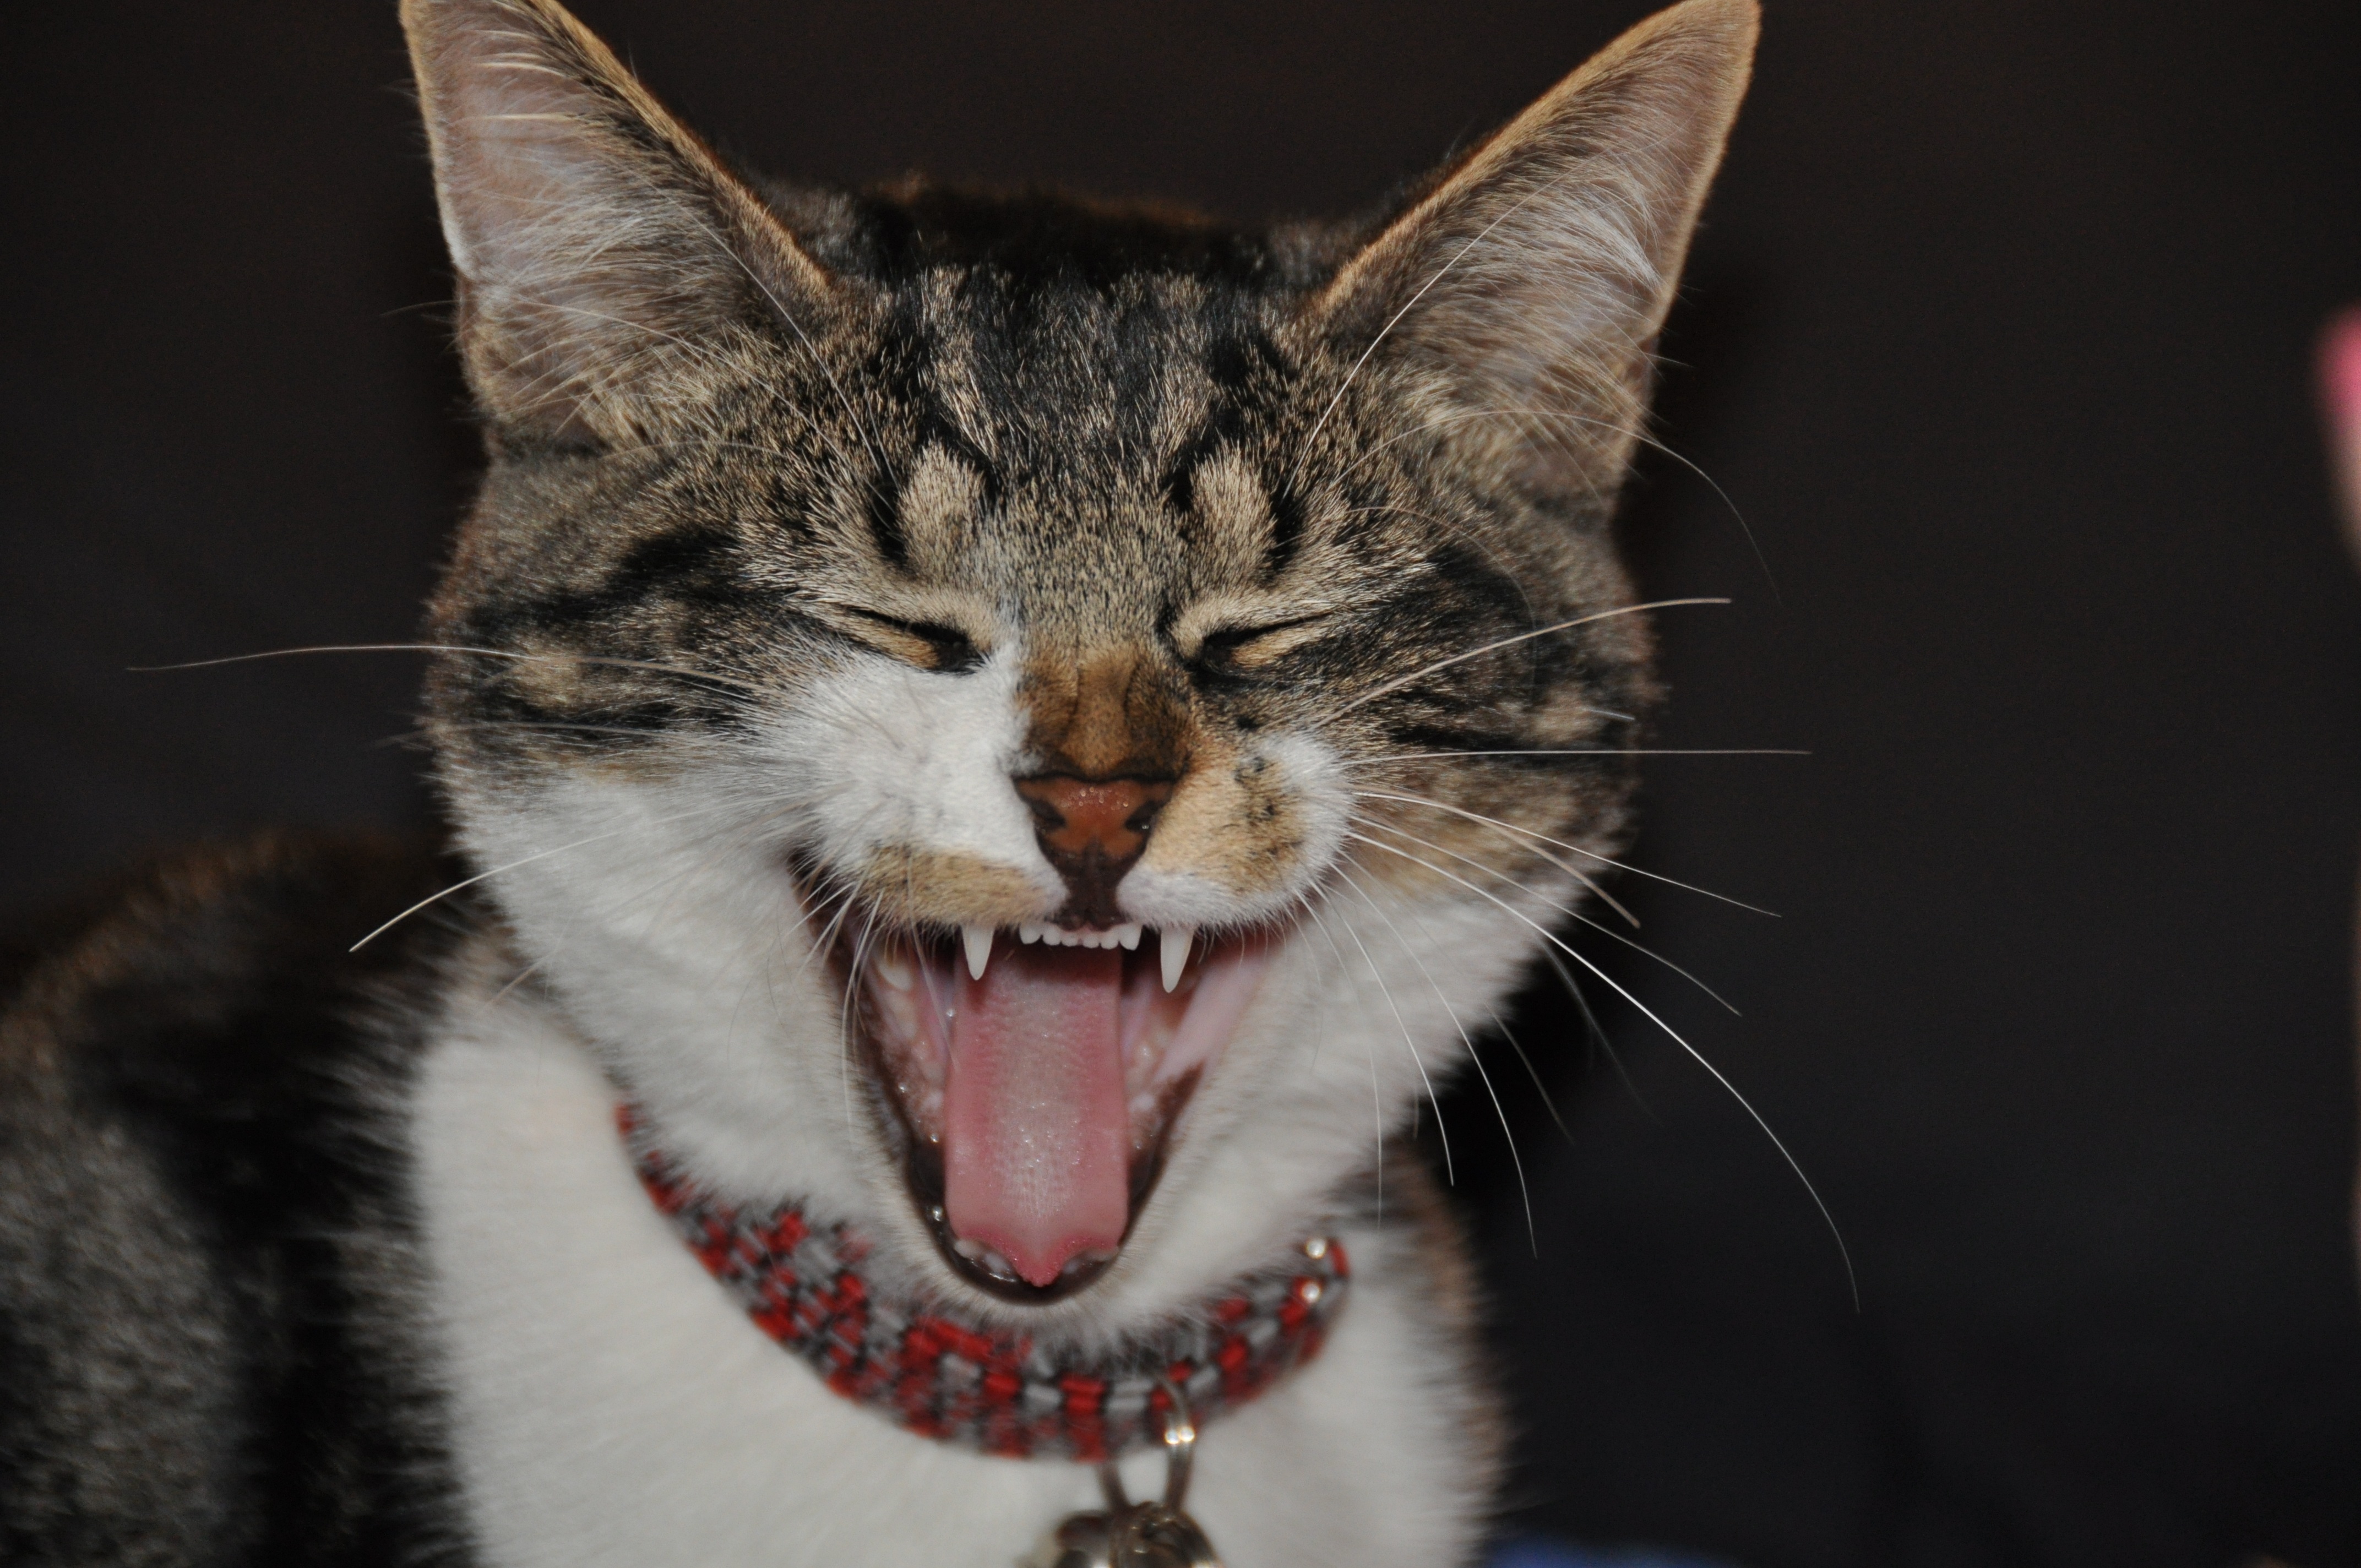
animal, pet, kitten, cat, mammal, facial expression, yawn, close up, nose, whiskers, vertebrate, funny, yawning, tabby cat, european shorthair, wild cat, small to medium sized cats, cat like mammal, domestic short haired cat, pixie bob